Klansmen: Guardians of Liberty

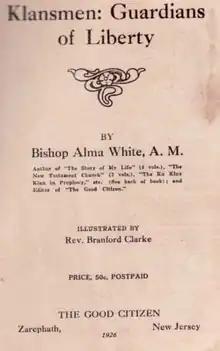

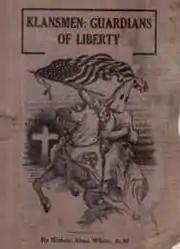
Alternative cover

Klansmen: Guardians of Liberty was a book published by the Pillar of Fire Church in 1926 by Bishop Alma Bridwell White and illustrated by Branford Clarke. She claims that the Founding Fathers of the United States were members of the Ku Klux Klan, and that Paul Revere made his legendary ride in Klan hood and robes. She said: "Jews are everywhere a separate and distinct people, living apart from the great Gentile masses ... they are not home builders or tillers of the soil." Her book, which contains many anti-Catholic themes, became popular during the United States presidential election of 1928 when Al Smith was the first Catholic presidential candidate from a major party.